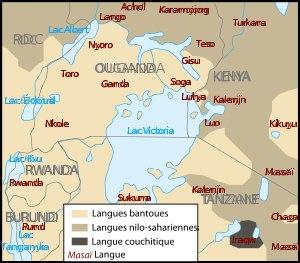
Le lac Victoria, ou Nyanza, est le plus grand lac d'Afrique et le quatrième ou le deuxième au monde en superficie avec 68 100 km². Il doit son nom à l'explorateur britannique Speke qui fut en 1858 le premier Européen à l'atteindre, et qui le baptisa en l'honneur de la reine Victoria. Situé en Afrique de l'Est, au cœur d'une zone densément peuplée, il est bordé par le Kenya au nord-est, l'Ouganda au nord et au nord-ouest et la Tanzanie au sud, sud-ouest et sud-est. Occupant une dépression encadrée par les deux branches de la vallée du grand rift, il est la source du Nil Blanc, le plus long affluent du Nil.